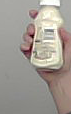
Product: heinz_mayo